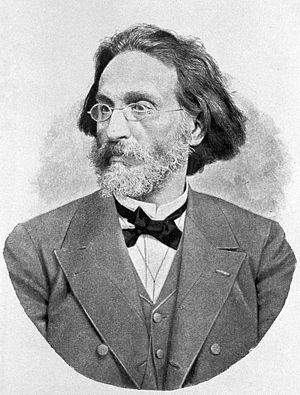
Georges Hayem, de son vrai nom Georges Isaac, né le 24 novembre 1841 à Paris et mort le 28 août 1933 dans la même ville, est un médecin des hôpitaux de Paris, d'abord spécialiste du système digestif puis considéré comme l'un des pères de l'hématologie, professeur à la Faculté de médecine de Paris et membre de l'Académie de médecine.